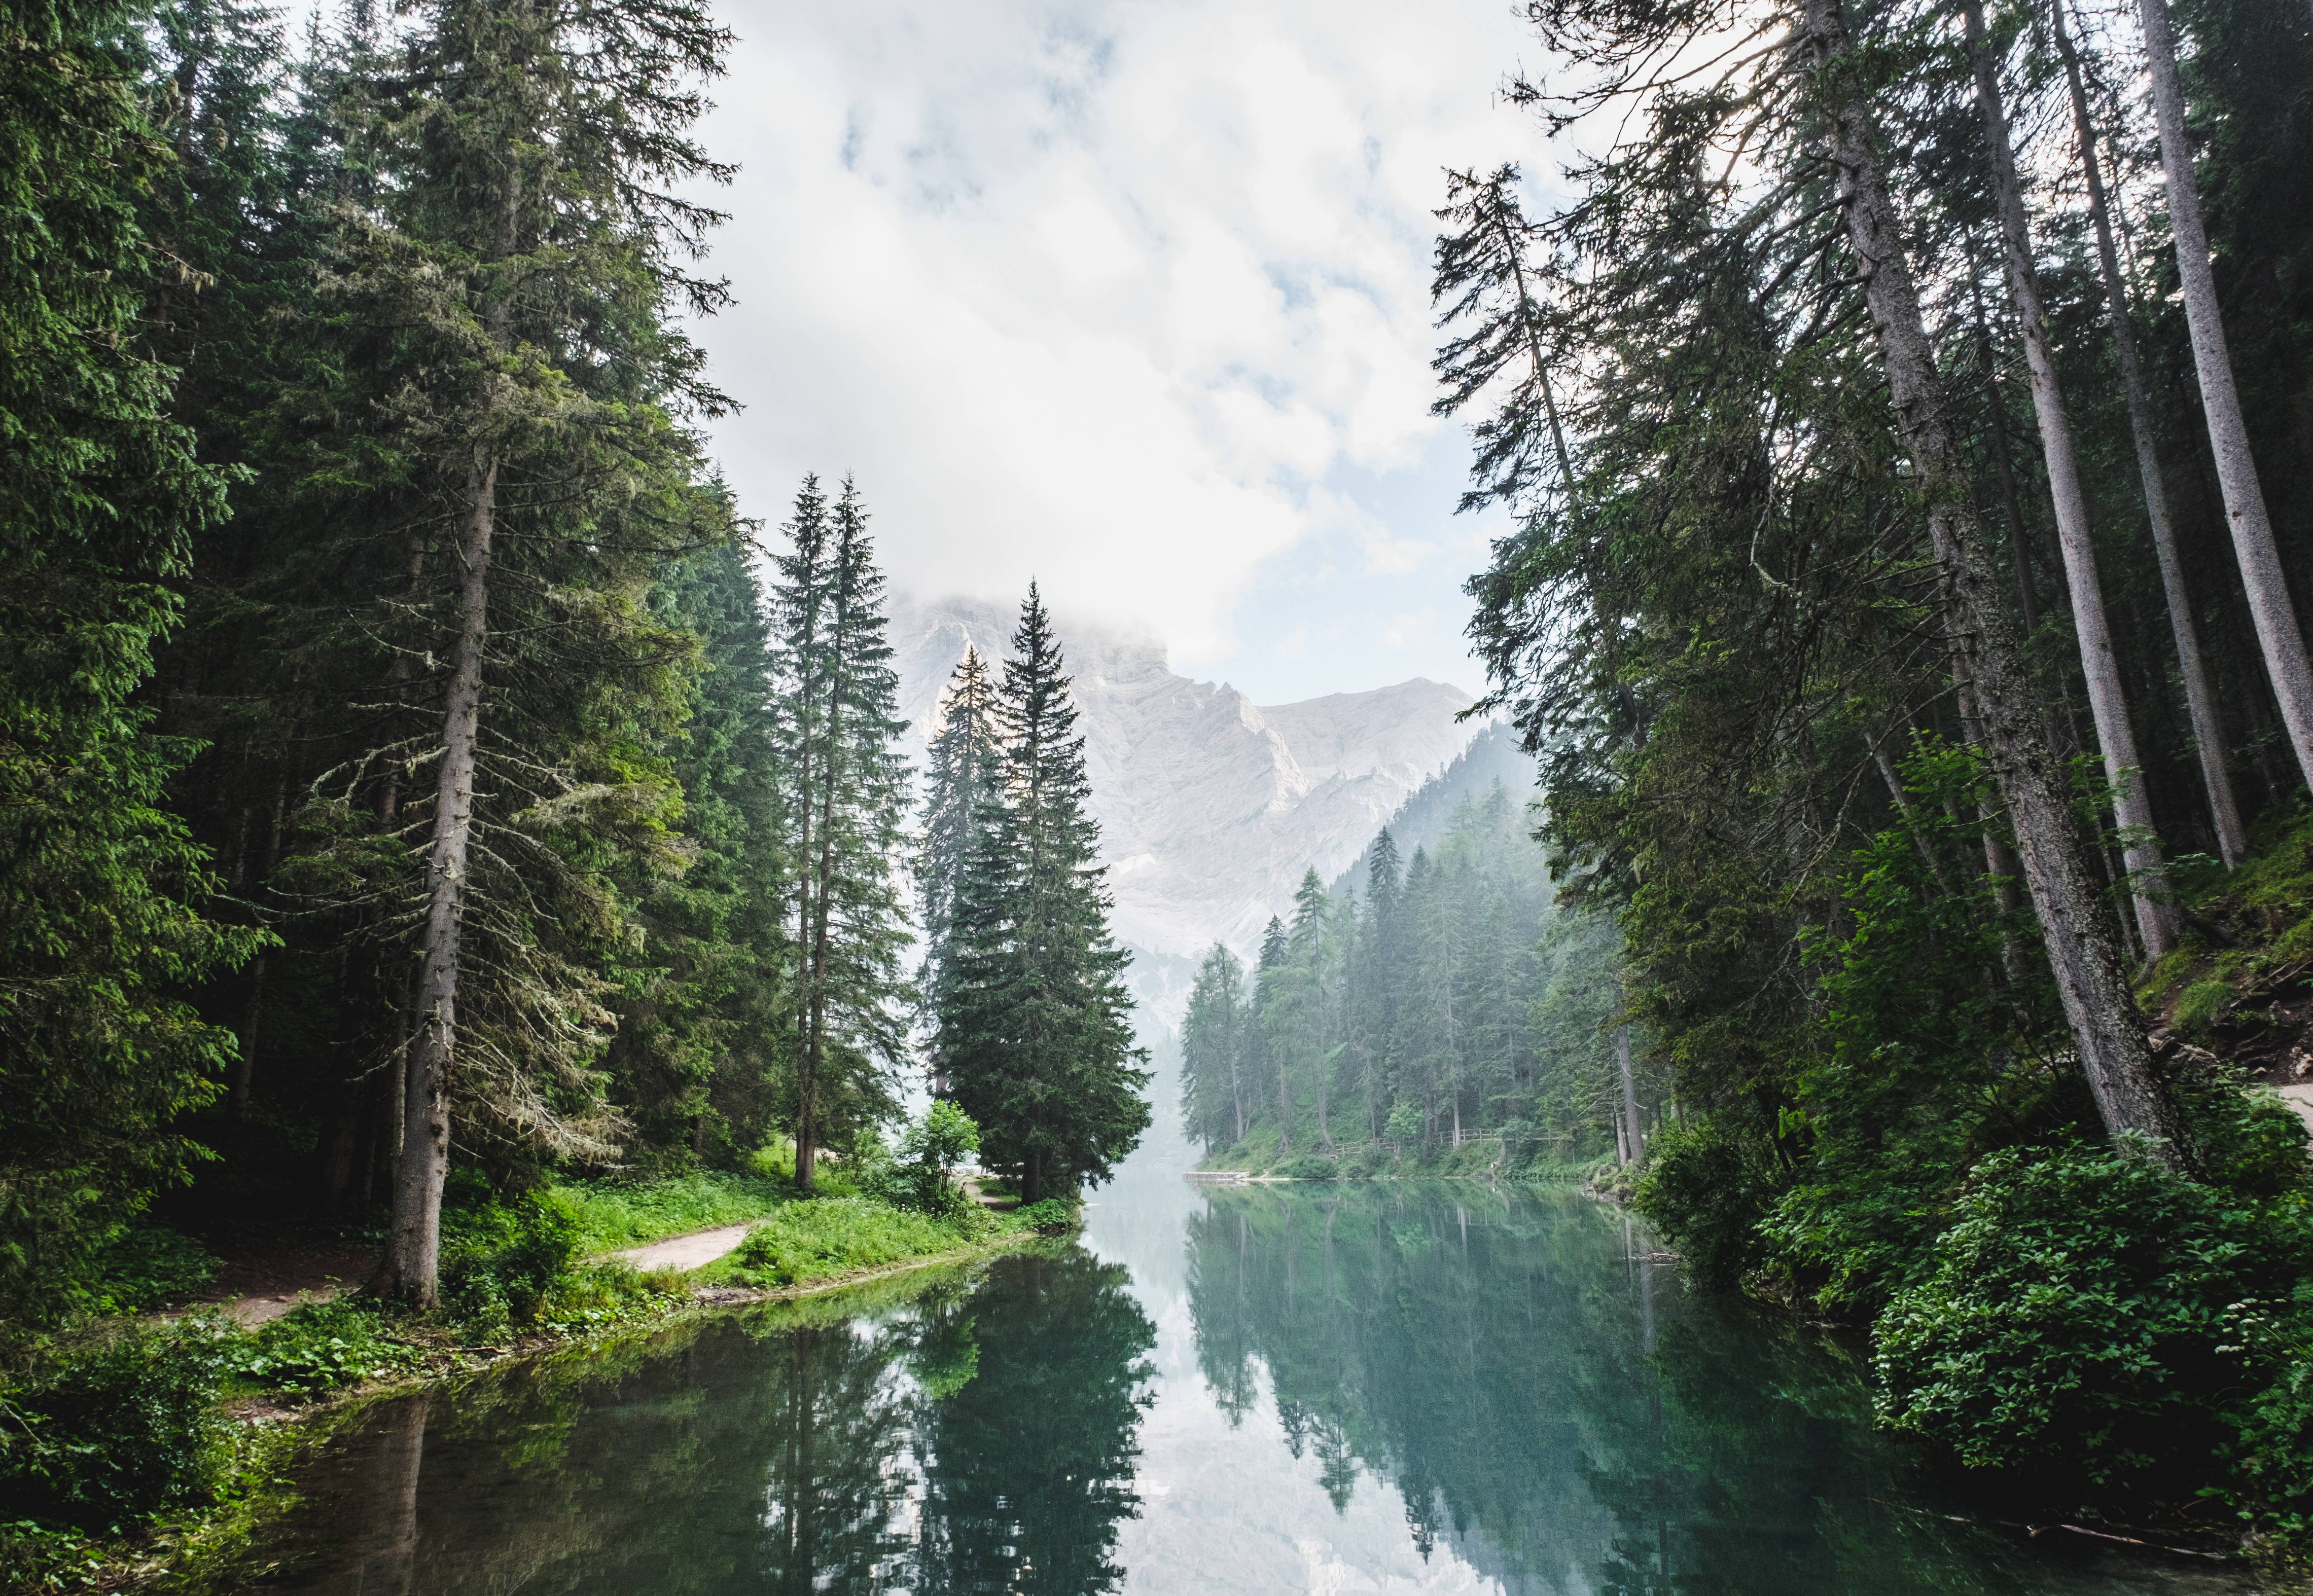
landscape, tree, water, nature, forest, waterfall, wilderness, mountain, lake, river, valley, mountain range, stream, reflection, jungle, scenic, body of water, trees, outdoors, woods, rainforest, ravine, habitat, water feature, ecosystem, natural environment